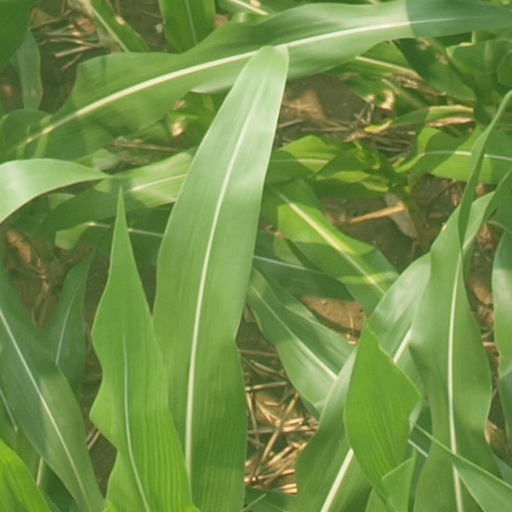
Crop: maize; corn